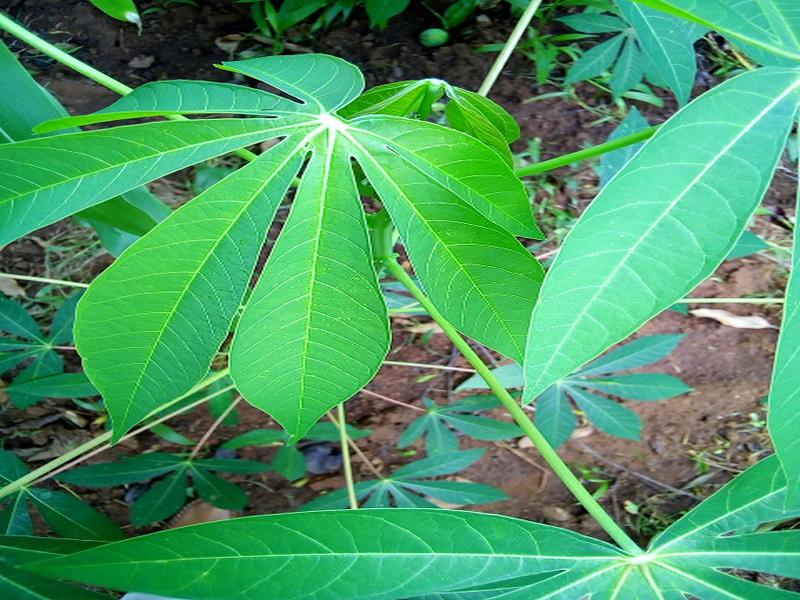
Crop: cassava
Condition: healthy